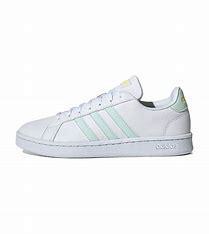
Brand: adidas
Model: neo Adidas NEO Grand Court